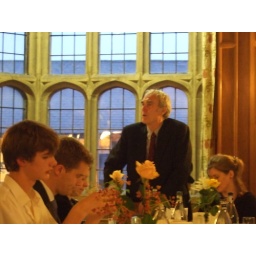
Shona is on his left and the boy on the left side of the picture in the white shirt is Shona's son, Benjamin.